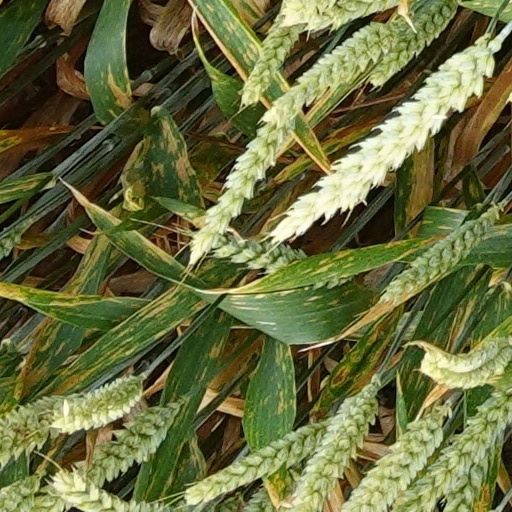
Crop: wheat